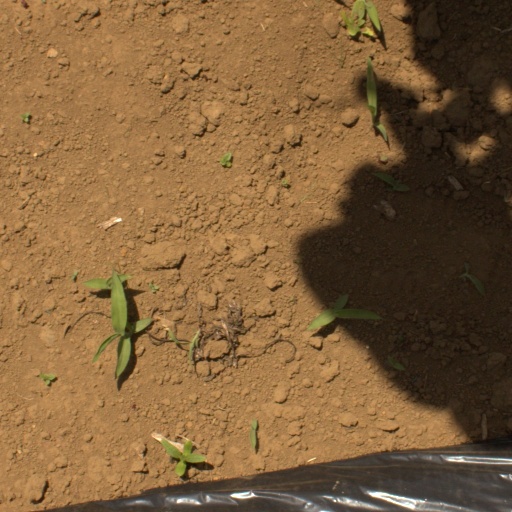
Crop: Jerusalem artichoke